Vitamin B12

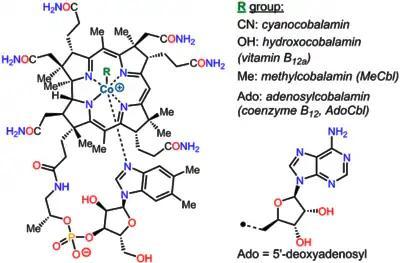

Four of the six coordination sites are provided by the corrin ring and a fifth by a dimethylbenzimidazole group. The sixth coordination site, the reactive center, is variable, being a cyano group (–CN), a hydroxyl group (–OH), a methyl group (–CH) or a 5′-deoxyadenosyl group. Historically, the covalent carbon–cobalt bond is one of the first examples of carbon-metal bonds to be discovered in biology. The hydrogenases and, by necessity, enzymes associated with cobalt utilization, involve metal-carbon bonds. Animals can convert cyanocobalamin and hydroxocobalamin to the bioactive forms adenosylcobalamin and methylcobalamin by enzymatically replacing the cyano or hydroxyl groups.